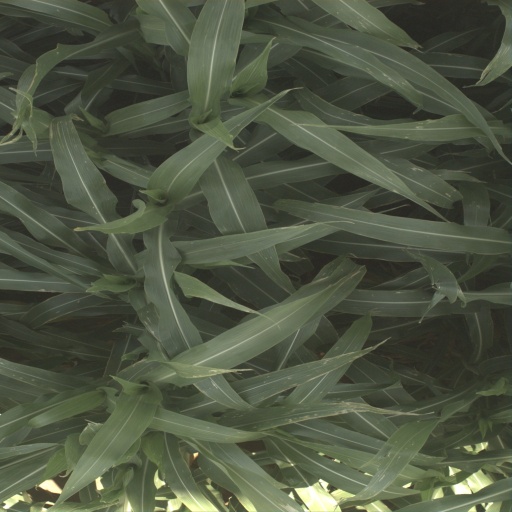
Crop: sorghum